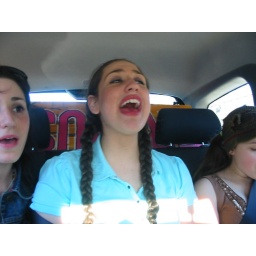
blasting bat boy in freds car